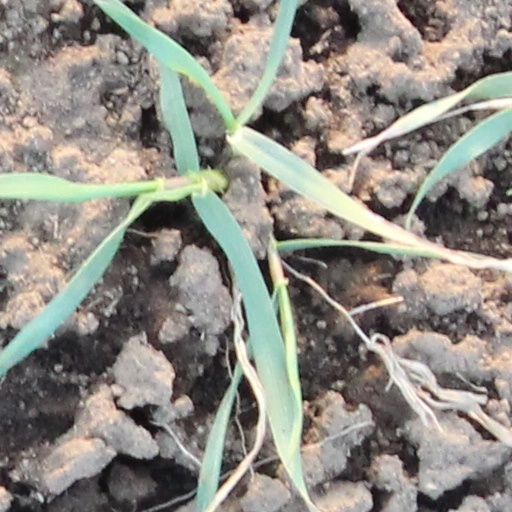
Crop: wheat